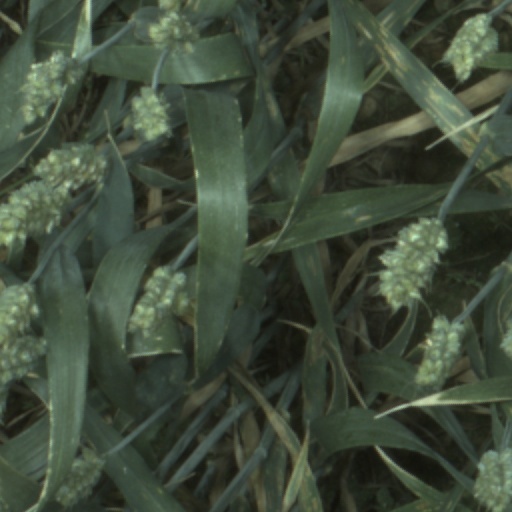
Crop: wheat